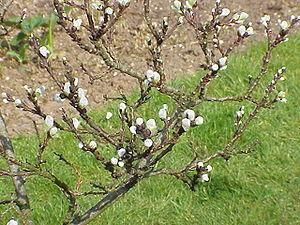
Le saule à feuilles hastées est une espèce d'arbuste de la famille des Salicaceae. Sa distribution est essentiellement circumpolaire.